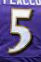
Number: 5